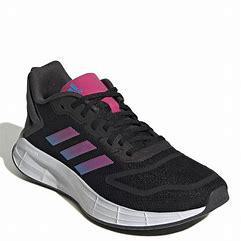
Brand: Adidas
Model: Duramo SL